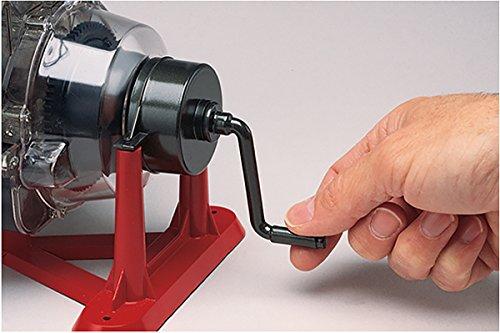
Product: Revell 85-8883 1/4 Visible V-8 Engine Plastic Model Kit, 12-Inch
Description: Rubber fan belt with vinyl ignition wires.
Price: $64.35
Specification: ProductDimensions:22.2x16.6x4.6inches|ItemWeight:0.32ounces|ShippingWeight:3.44pounds(Viewshippingratesandpolicies)|DomesticShipping:ItemcanbeshippedwithinU.S.|InternationalShipping:ThisitemcanbeshippedtoselectcountriesoutsideoftheU.S.LearnMore|ShippingAdvisory:Thisitemmustbeshippedseparatelyfromotheritemsinyourorder.Additionalshippingchargeswillnotapply.|ASIN:B00004YUXS|Itemmodelnumber:85-8883|Manufacturerrecommendedage:8yearsandup